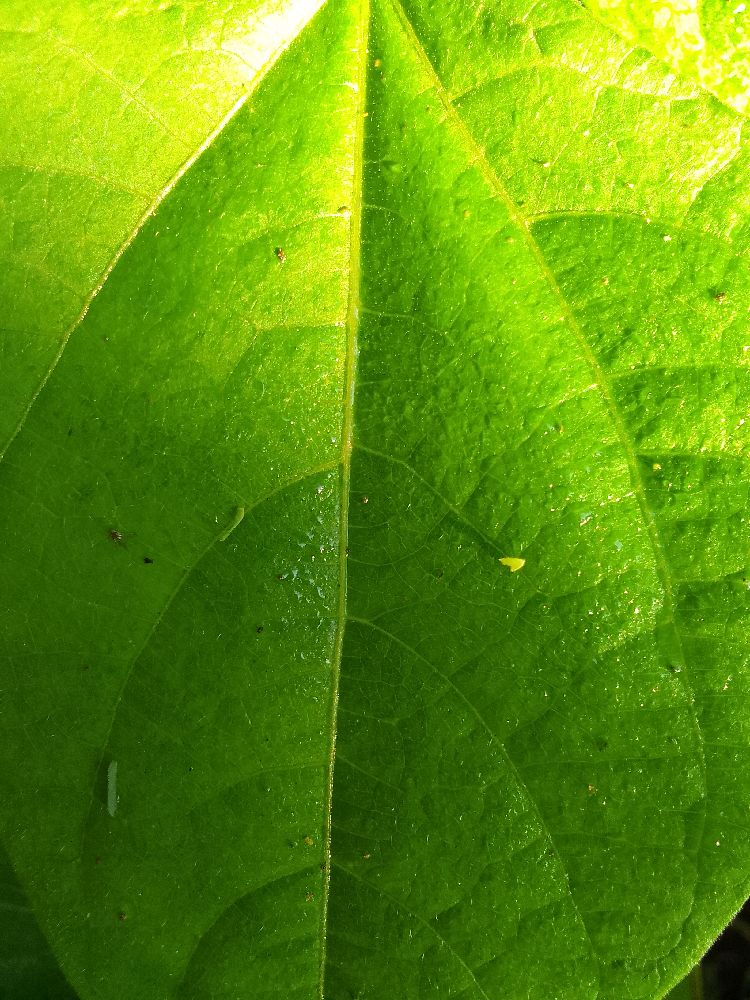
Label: healthy